Laura Wright

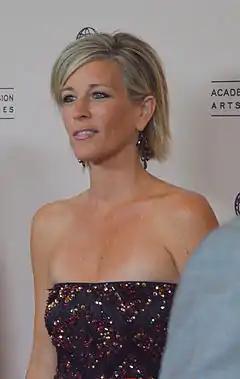
Wright in 2013

Laura Wright (born September 11, 1970) is an American actress. She is best known for playing the roles of Allison "Ally" Rescott on "Loving" (1991 to 1995) and "The City" (1995 to 1997), Cassie Layne Winslow on "Guiding Light" (1997 to 2005) and Carly Corinthos (Spencer) on "General Hospital" (2005 to present). She won a Daytime Emmy Award for Outstanding Lead Actress in a Drama Series for her role on "General Hospital" in 2011. She has since received 6 more nominations in the same category.